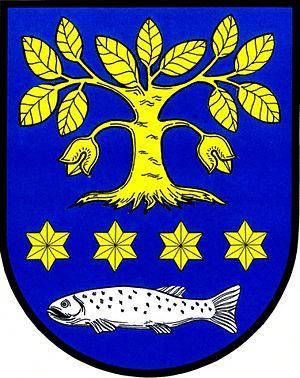
Mladé Buky est un bourg du district de Trutnov, dans la région de Hradec Králové, en Tchéquie. Sa population s'élevait à 2 288 habitants en 2018.